Muret

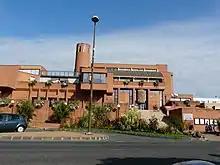
The modern town hall of Muret

The capable courts for the commune of Muret are the Court of Muret, the of Toulouse, the Court of Appeal, the , Toulouse juvenile court, the Industrial Tribunal of Toulouse, the of Toulouse, the of Toulouse and the of Bordeaux.